Gaston IV, Viscount of Béarn

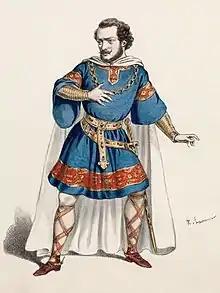

Gaston IV (died 1131) was viscount of Béarn from 1090 to 1131. He was called "le Croisé––"the Crusader––because of his participation in the First Crusade as part of the army of Raymond of Saint-Gilles.